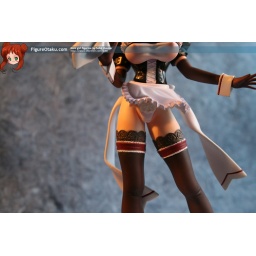
Sexy maid girl by Solid theater